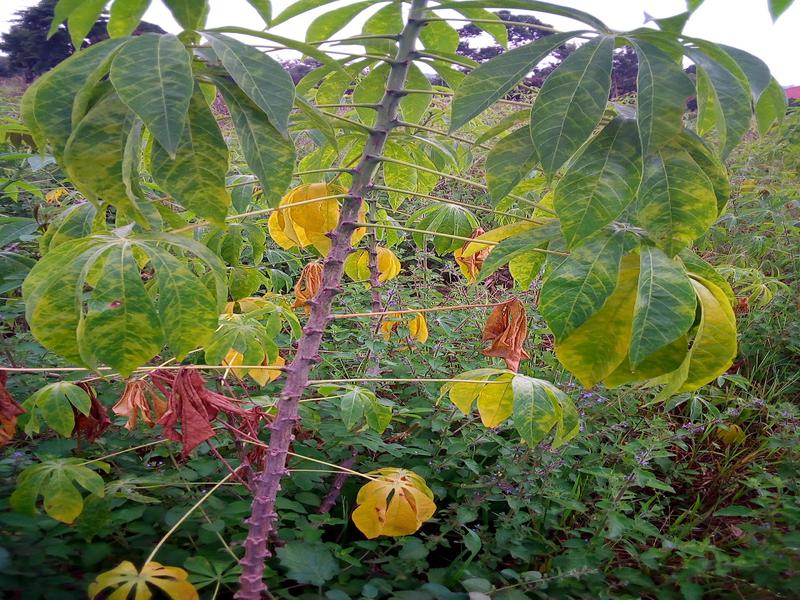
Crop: cassava
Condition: brown_streak_disease